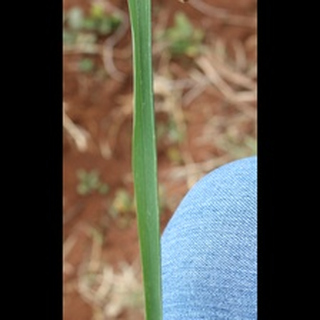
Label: healthy_wheat